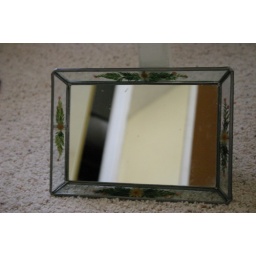
Pressed flowers in glass on the edges. 5$